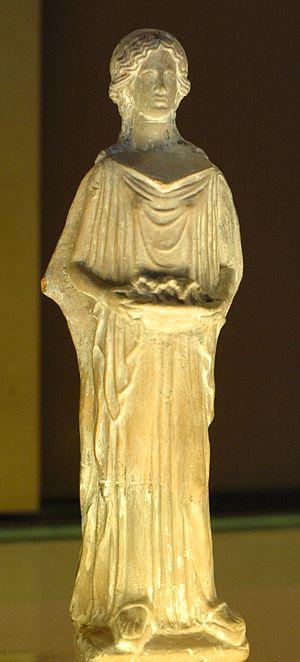
Femme porteuse d'offrandes, terre cuite, Péloponnèse archaïque.